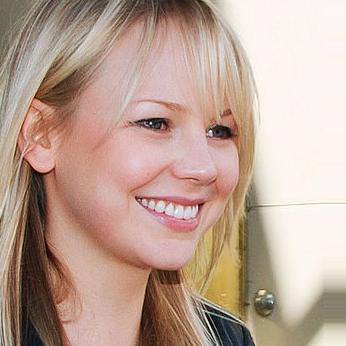
Age: 20